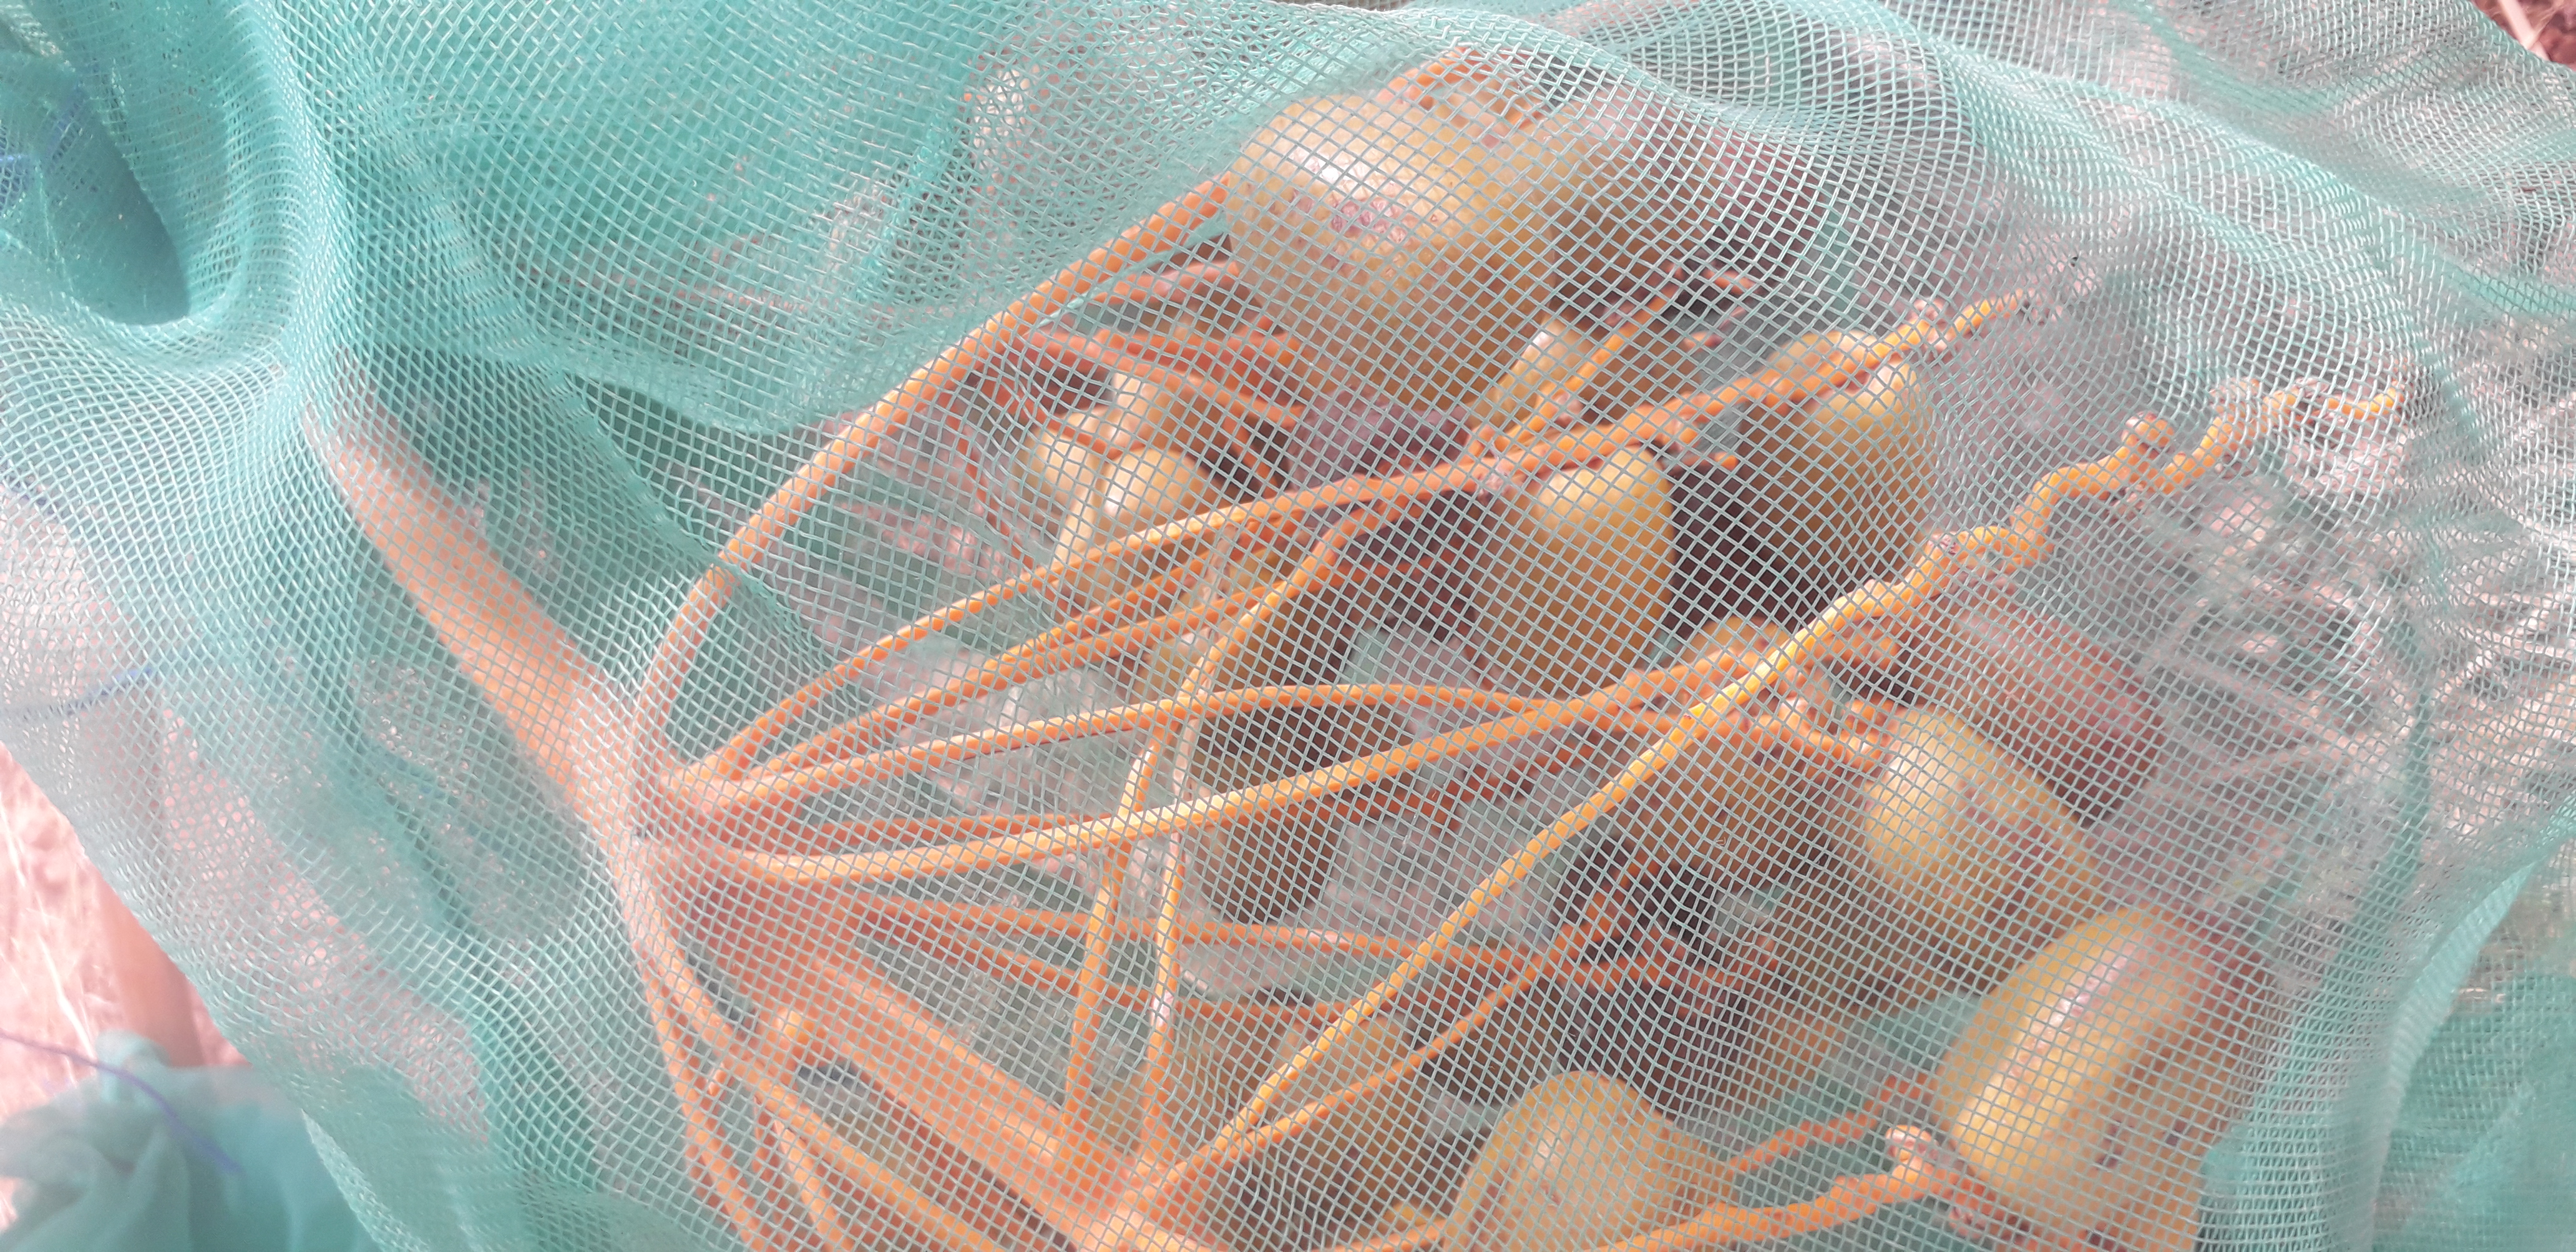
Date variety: Boufagous